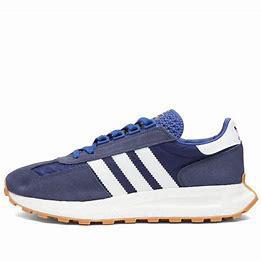
Brand: Adidas
Model: Retropy E5